Simon Hurt

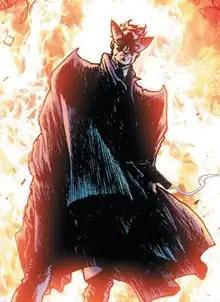
Simon Hurt as depicted in "Batman and Robin" #14 (October 2010). Art by Frank Quitely.

Dr. Simon Hurt, commonly known simply as Doctor Hurt, is a fictional character from the DC Comics universe. First appearing as an unnamed character in "Batman" #156 (June 1963), the character was retroactively revived in 2008 by writer Grant Morrison and established as Thomas Wayne, a distant relative of Bruce Wayne and his father Thomas Wayne.